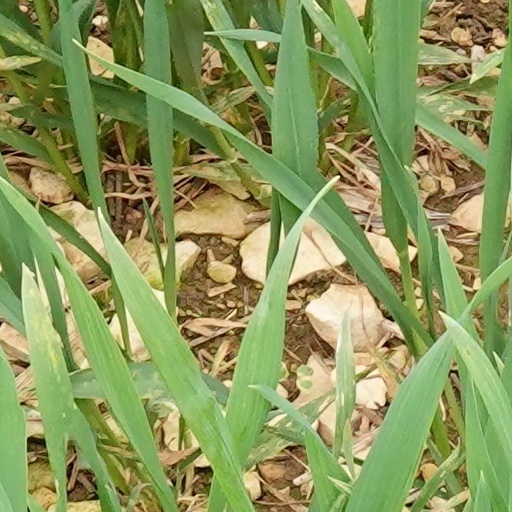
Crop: wheat